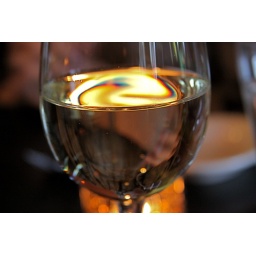
This here is my wife's first glass of white wine, at a fine seafood restaurant in Seattle Washington.